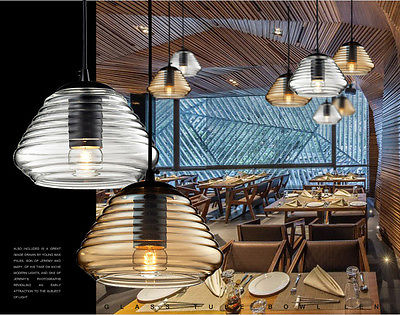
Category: lamp